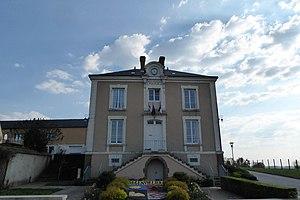
mairie d'Argenvilliers, Eure-et-Loir, France.
Argenvilliers est une commune française située dans le département d'Eure-et-Loir en région Centre-Val de Loire.